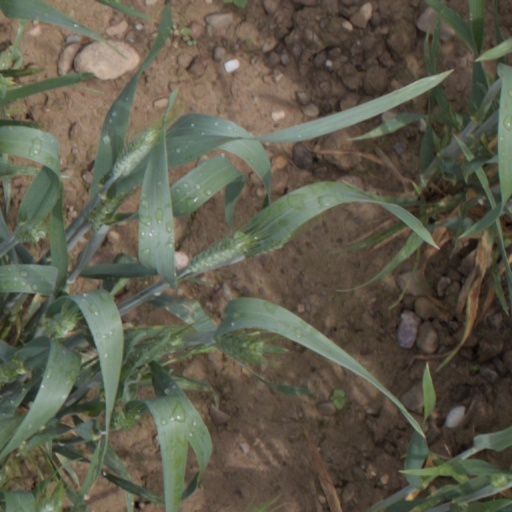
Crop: wheat